Massachusetts Route 25

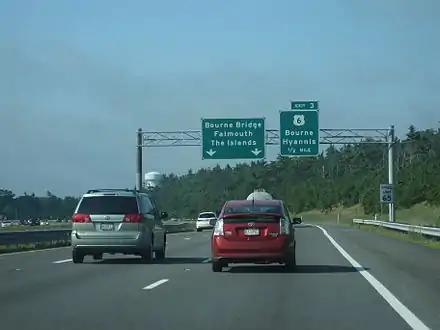

Construction of Route 25 east of Wareham, however, was delayed for nearly three decades to property disputes, environmental concerns and resistance from business owners in Buzzards Bay village, who claimed the freeway would divert all the traffic, and their business, elsewhere, leaving a ghost town in its wake. The proposed alignment ran through land where much of the state's cranberry harvest was located, and this led to lengthy lawsuits and delays. In particular, farmers were concerned that salt runoff from winter ice removal would harm cranberry harvests. Throughout the 1970s and 1980s, the MassDPW developed several proposals to control storm water runoff and avoid potential damage to the cranberry crops. Engineers for the department developed four different drainage systems to be used along the length of the freeway that would divert runoff away from the Wareham River basin. In addition, the freeway was planned with a thicker asphalt pavement that was largely impervious to water.